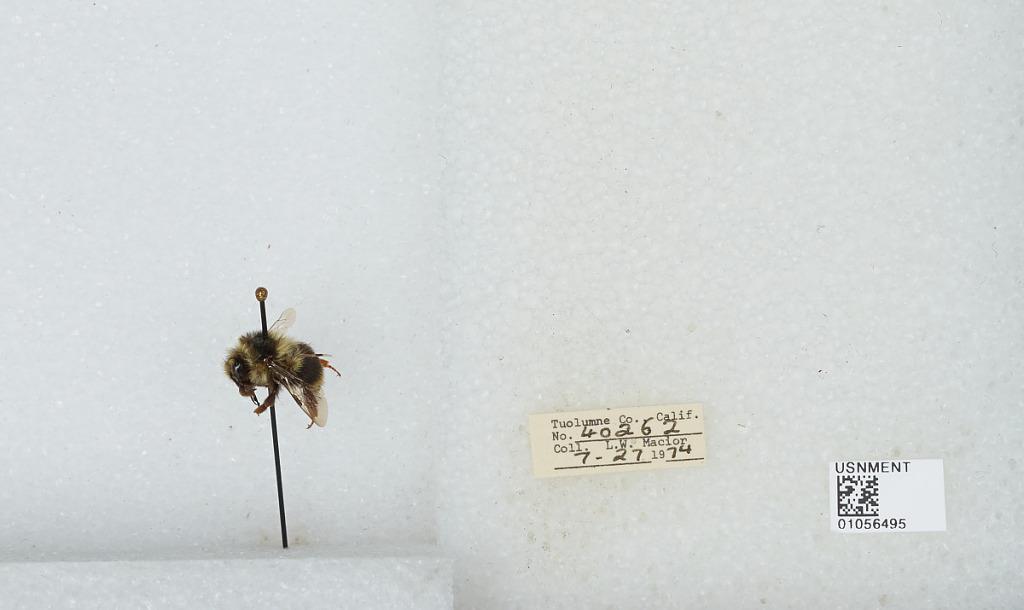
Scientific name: Bombus bifarius nearcticus
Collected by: L. Macior
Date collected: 1974-7-27
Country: United States
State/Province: California
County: Tuolumne
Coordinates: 38.02, -119.93